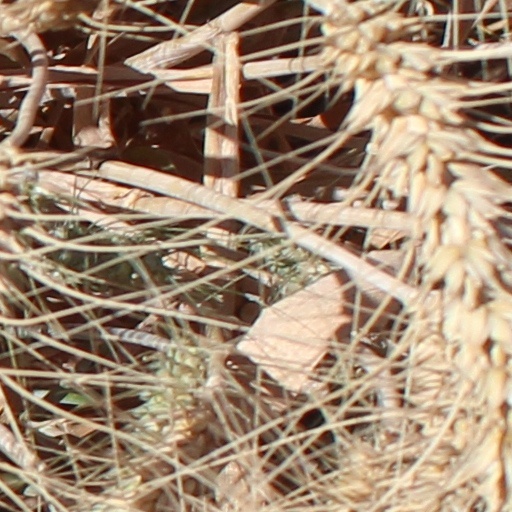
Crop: wheat